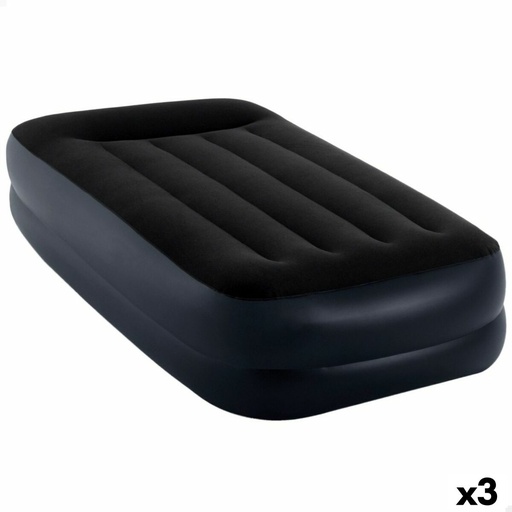
Intex Luftmatratze 99 x 42 x 191 cm – 3 Stück Blau
Bleiben Sie in Form und entdecken Sie die neuesten Innovationen der Branche, um mit den besten Voraussetzungen Sport zu betreiben! Kaufen Sie Luftmatratze Intex 99 x 42 x 191 cm (3 Stück) zum besten Preis und genießen Sie ein gesundes Leben! Spannung: 220-240 V Art: Luftmatratze Steckertyp: EU-Stecker Wichtige informationen: Elektroprodukt für UK nicht geeignet Farbe: Blau Material: 9 % ABS 84 % PVC 4 % Kupfer 1 % Viskose Merkmale: Faltbar/kompakt Stück: 3 Stück Max. unterstütztes Gewicht: 136 kg Steckbares Produkt: Ja Maße ca.: 99 x 42 x 191 cm Wichtige informationen: Elektroprodukt für UK nicht geeignet. Ab 54,00 / u General Product Safety Regulations information: INTEX TRADING B.V. ETTENSEWEG 46, 4706 PB ROOSENDAAL 03440 - Ibi +34965551158 compliance-iberia@intexcorp.es https://www.intex.eu/
Brand: Intex
Category: Sporting Goods > Outdoor Recreation > Camping & Hiking > Camp Furniture > Air Mattress & Sleeping Pad Accessories > Air Mattress & Sleeping Pad Repair Kits